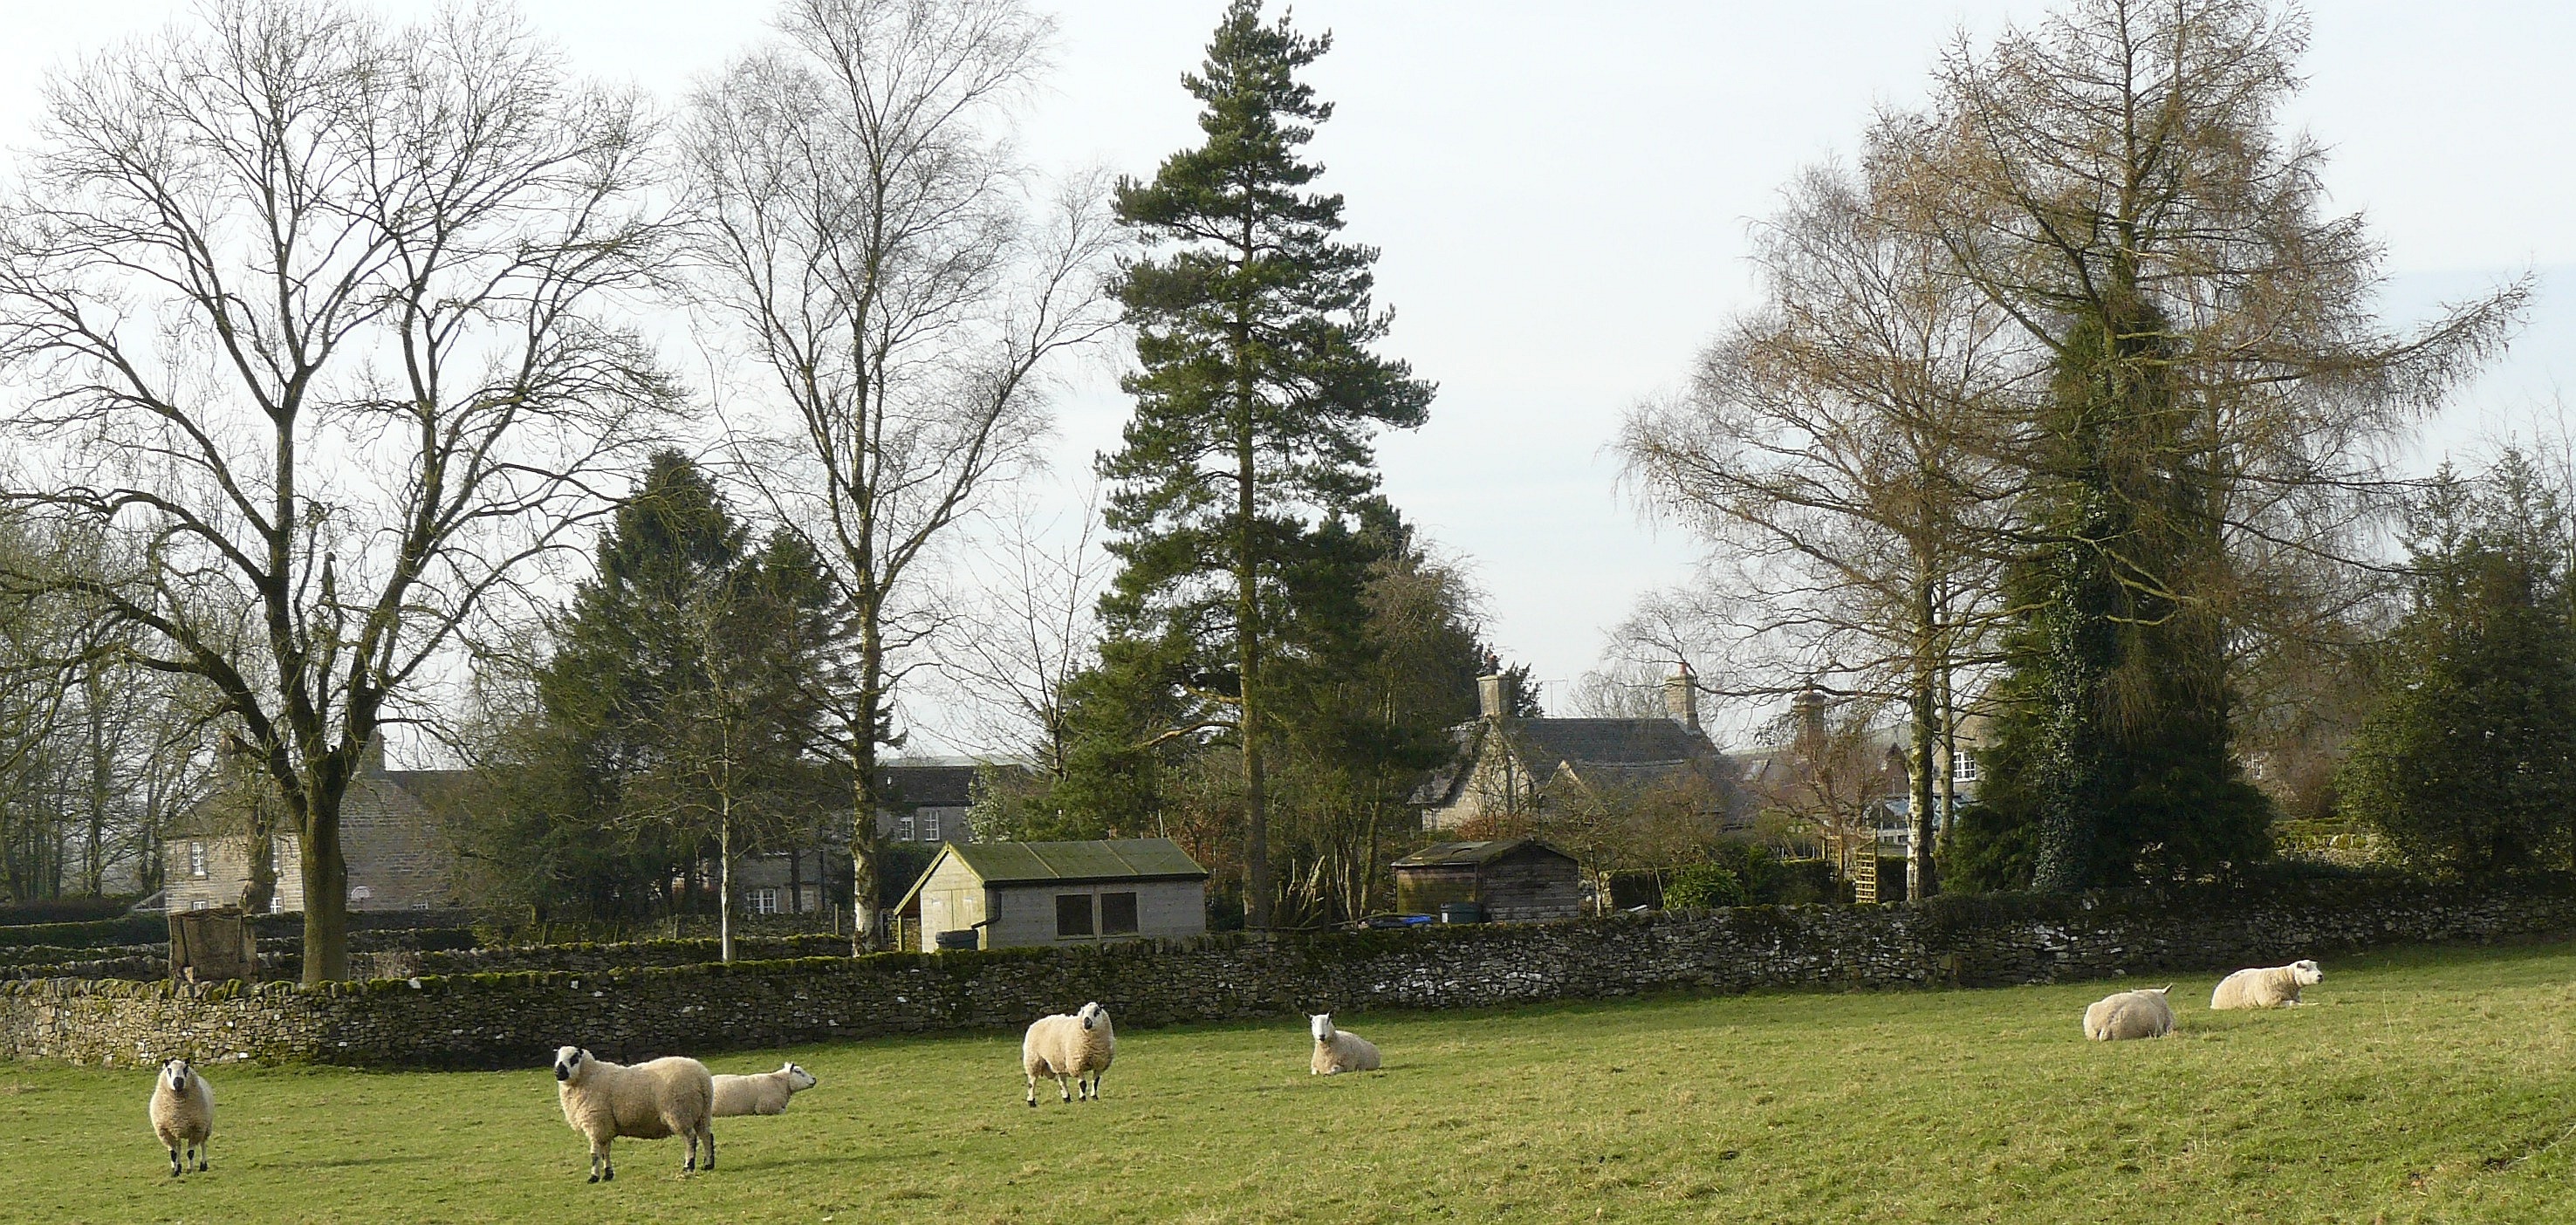
sheep, pasture, tree, grazing, natural landscape, grass, rural area, meadow, spring, woody plant, grassland, house, estate, livestock, farm, plant, herd, land lot, cow goat family, winter, cottage, hill, farmhouse, village